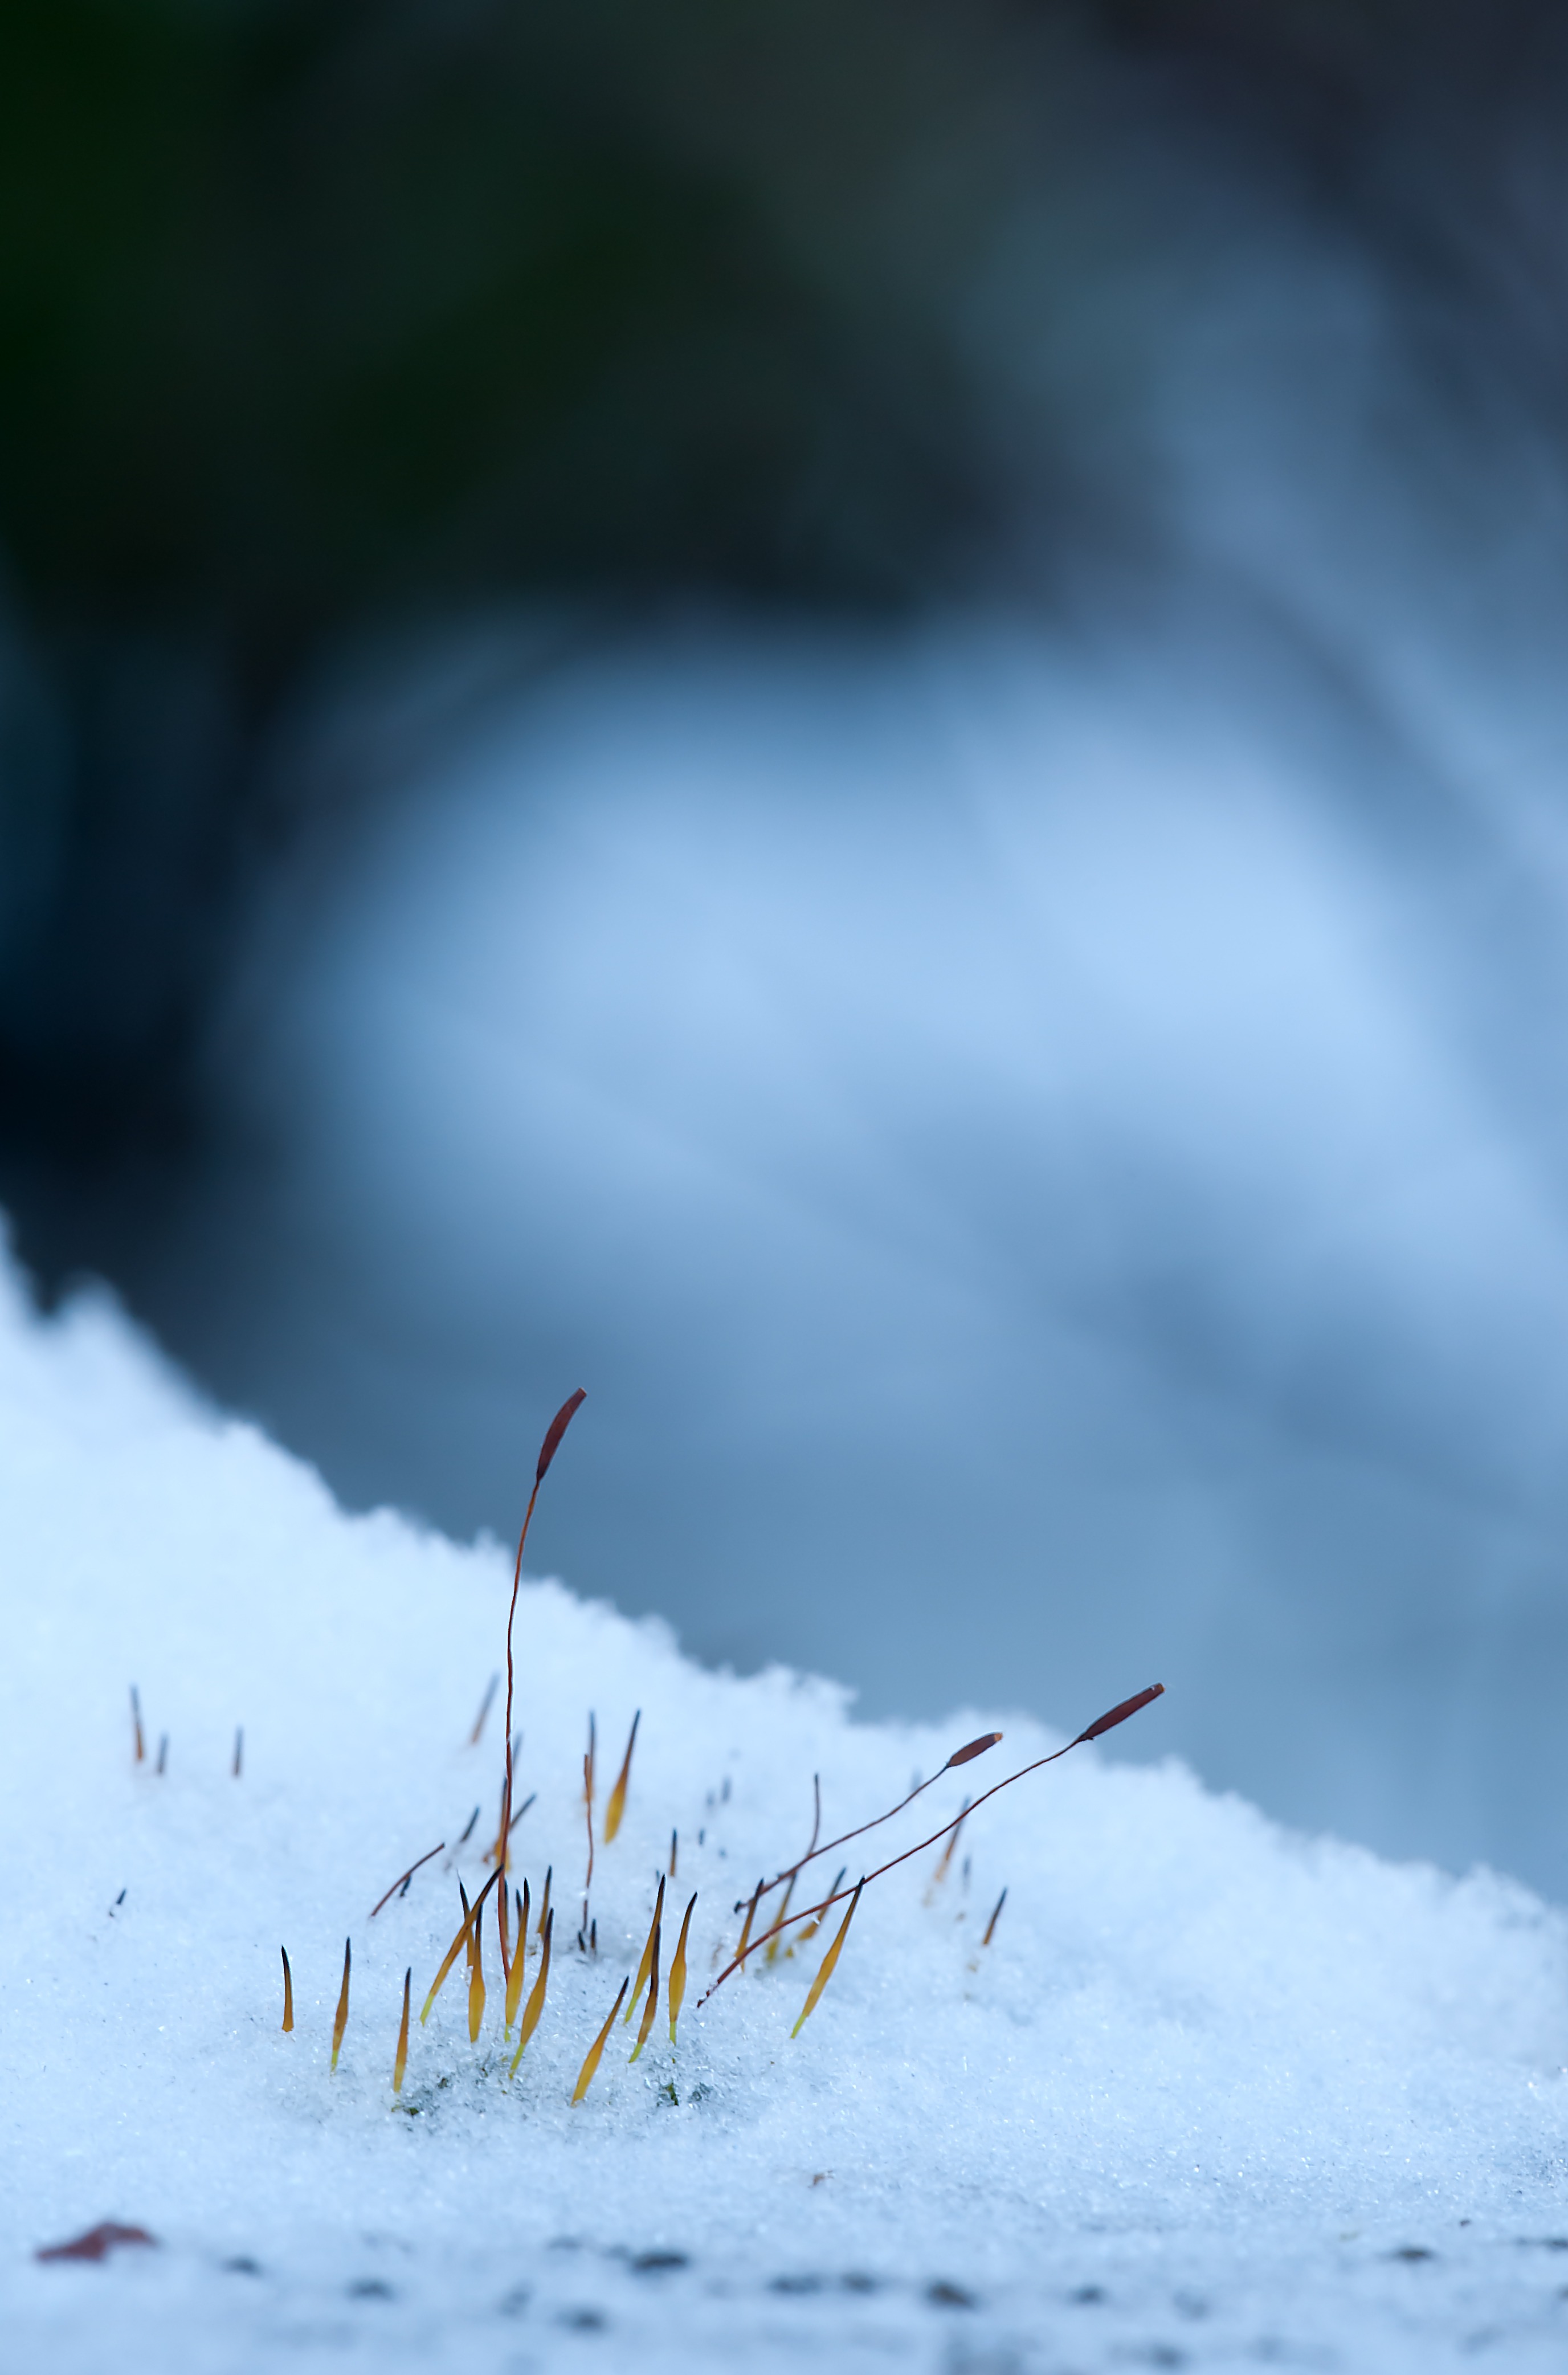
snow, cold, winter, wave, wind, reflection, weather, blue, rest, wintry, snow magic, atmospheric phenomenon, geological phenomenon, moss spores